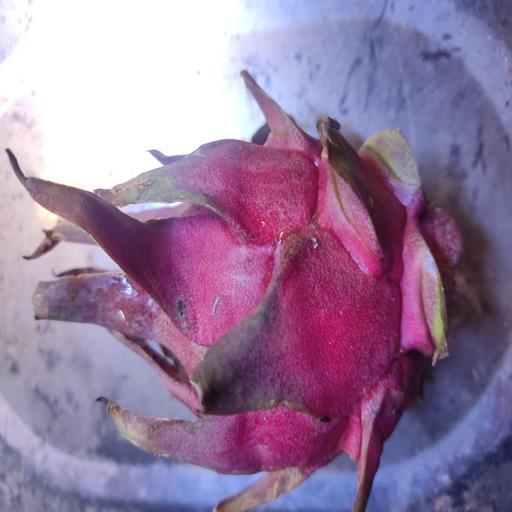
Crop type: Dragon